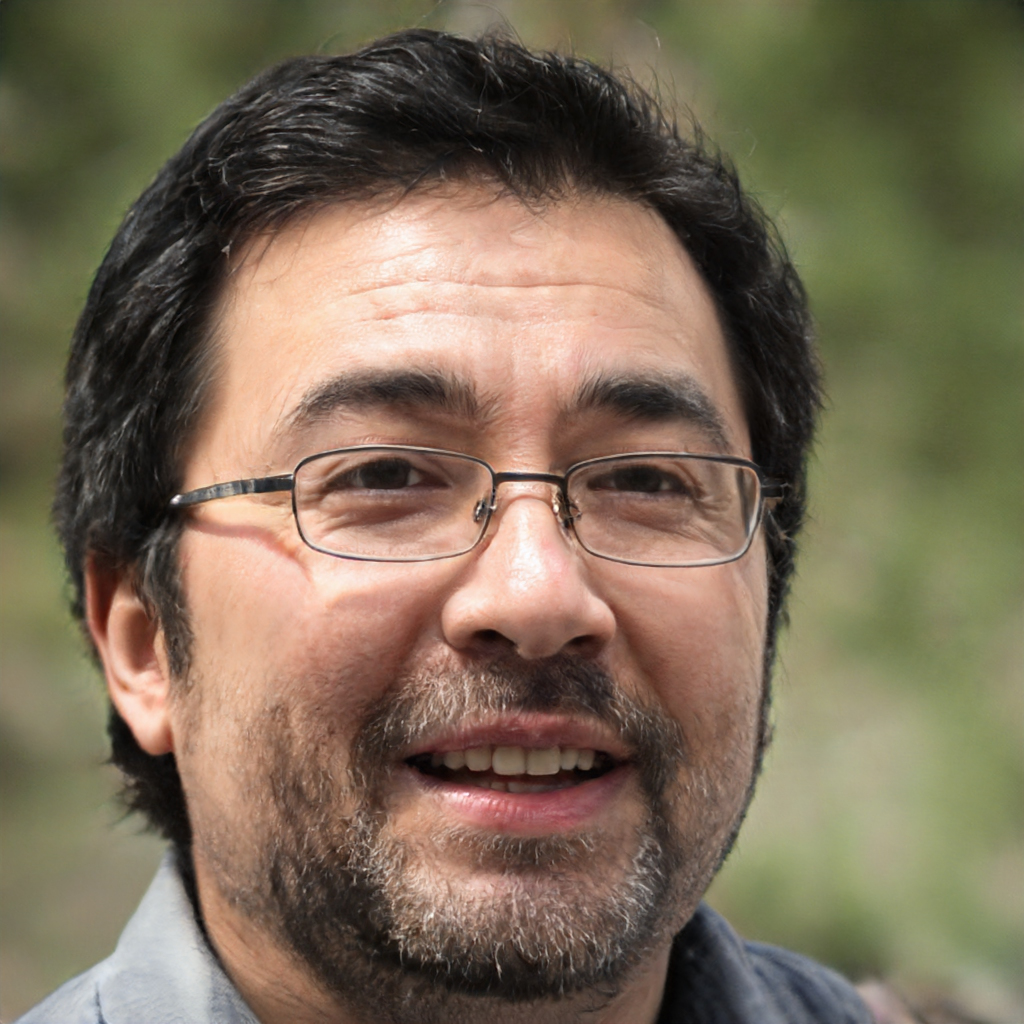
Label: No Watermark